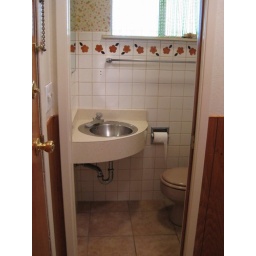
half bath in laundry area. door to outside is on the left